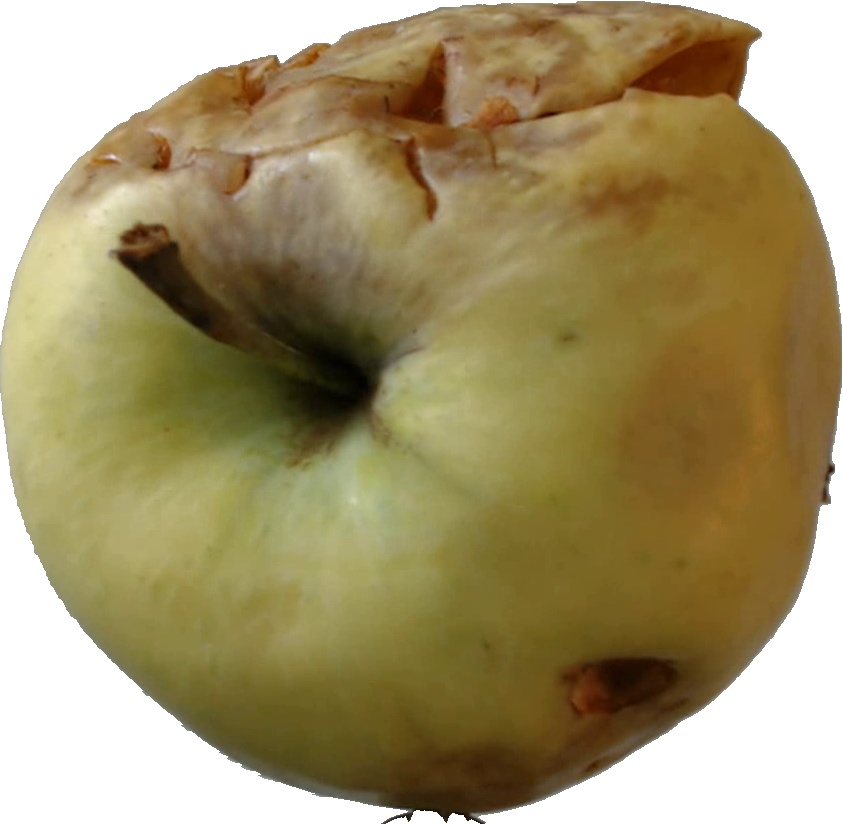
Label: apple_hit_1